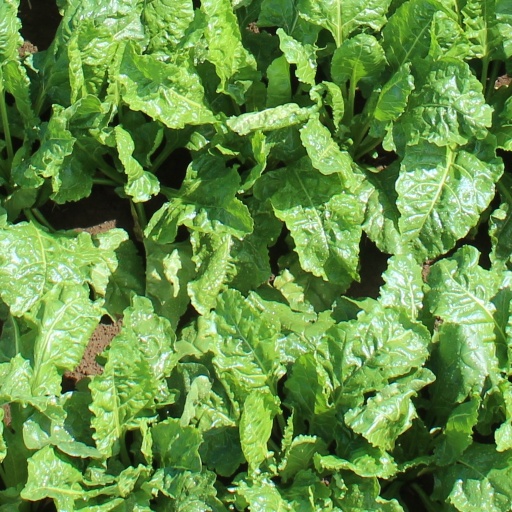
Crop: sugar beet